Cut (advertisement)

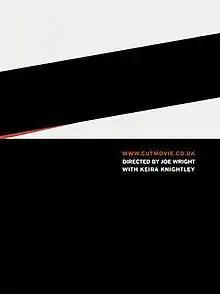
print ad promoting Cut

Cut is a British advertising campaign launched in 2009 by the charitable organisation Women's Aid to promote awareness of domestic violence. The campaign was created by advertising agency Grey London, and centres on a 120-second commercial starring Keira Knightley. The commercial was supported by poster and online components. "Cut" was directed by Joe Wright and produced by Dominic Delaney. Post-production work was handled by Big Buoy and Prime Focus. The campaign drew a significant amount of media attention, especially after advertising approval body Clearcast prohibited the short film from appearing on even post-watershed television, due to several particularly violent scenes. The title of the piece refers to the filmmaking practice of cutting.